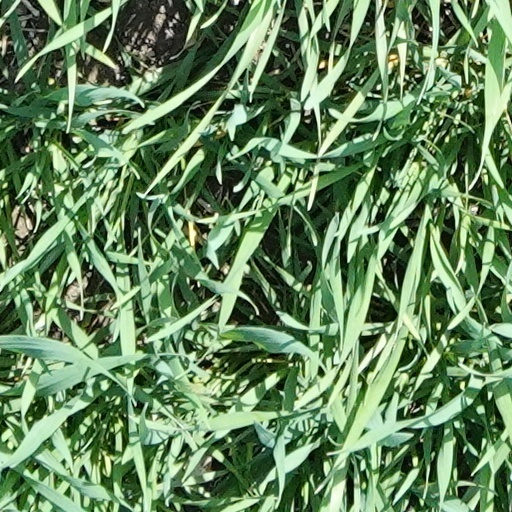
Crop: wheat